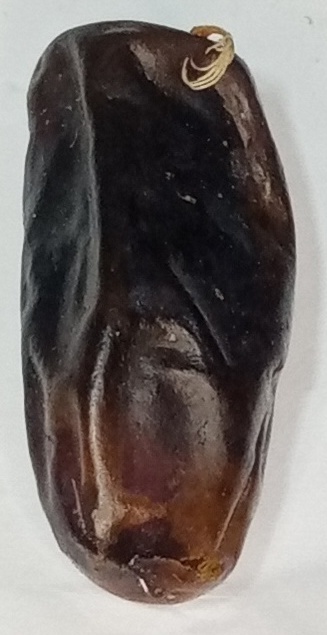
Variety: gajar
Size: medium
Grade: grade-1